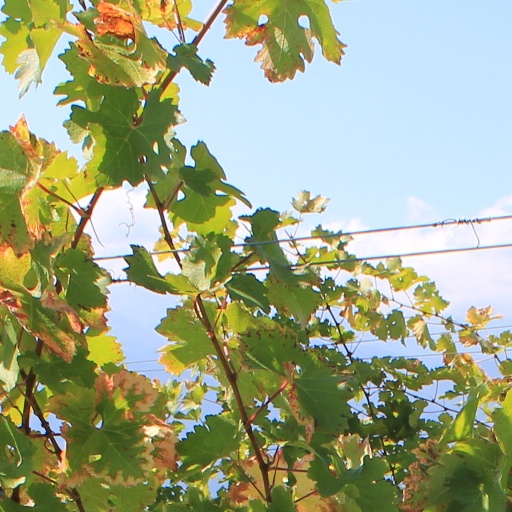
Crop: grape